Sibelius (film)

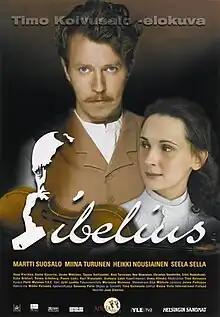
Original Finnish film poster

Sibelius is a 2003 Finnish film biography of Jean Sibelius directed and written by Timo Koivusalo. It is the first full-length feature film about the famous composer.